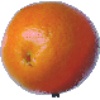
Label: Tangelo 1